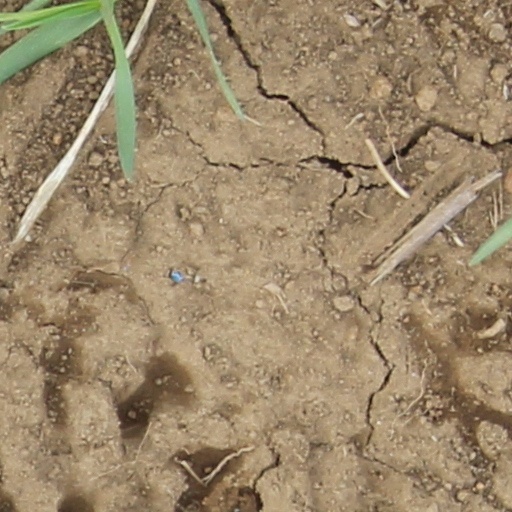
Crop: wheat